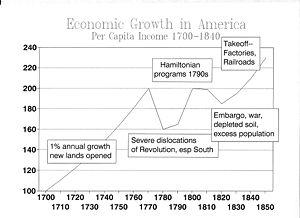
L'histoire économique des États-Unis trouve ses origines à l'époque coloniale, lorsque les Européens s'installèrent en Amérique du Nord à partir du XVIᵉ siècle. Les treize colonies anglaises de la côte orientale virent leur économie se développer et la révolution américaine contre la métropole eut des causes économiques. Elle entraîna l'indépendance des États-Unis en 1783 et la formation d'une nation ainsi que d'un marché prospère. L'histoire économique du XIXᵉ siècle fut marquée par l'ascension du pays comme puissance productive et commerciale. Les États-Unis s'industrialisèrent rapidement grâce à une main d'œuvre abondante, à des ressources naturelles importantes et variées. La liberté d'entreprendre et le capitalisme américain ont été des facteurs déterminants de l'accession du pays aux premières places de l'économie mondiale. Ces succès alimentèrent une immigration importante. Au XXᵉ siècle, l'économie américaine fut renforcée par les conséquences de la Première Guerre mondiale puis ébranlée par la crise de 1929. En dépit du New Deal mis en place par l'administration Roosevelt, le pays ne sortit du marasme qu'avec la Seconde Guerre mondiale dont il sort grand vainqueur.